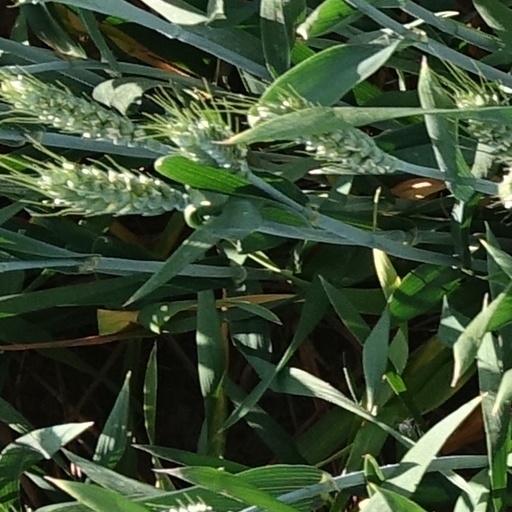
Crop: wheat